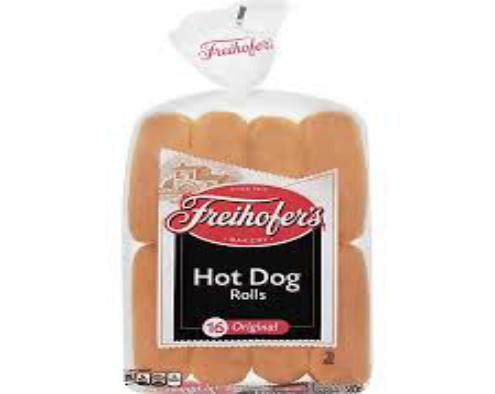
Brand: Freihofers
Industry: Food